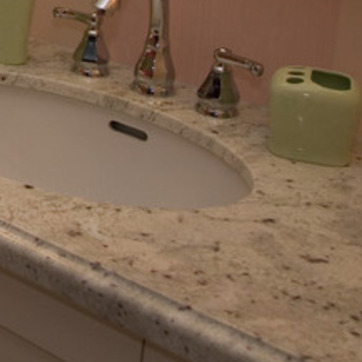
Material: ceramic